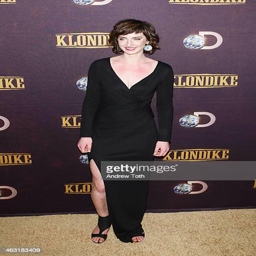
person attends the series premiere